Jean Tinguely

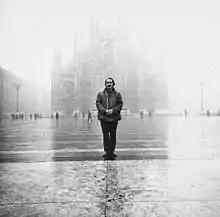
Jean Tinguely portrait by Lothar Wolleh, 1968

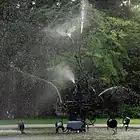
The Tinguely Fountain in front of the Tinguely Museum in Basel

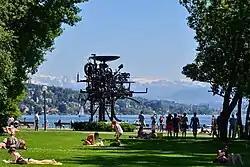
Tinguely's "Heureka" in Zürich-Seefeld (Zürichhorn)

His best-known work, a self-destroying sculpture titled "Homage to New York" (1960), only partially self-destructed at the Museum of Modern Art in New York City, although his later work, "Study for an End of the World No. 2" (1962), detonated successfully in front of an audience gathered in the desert outside Las Vegas. Then in 1961 Tinguley's work was included in the landmark "Art of Assemblage"